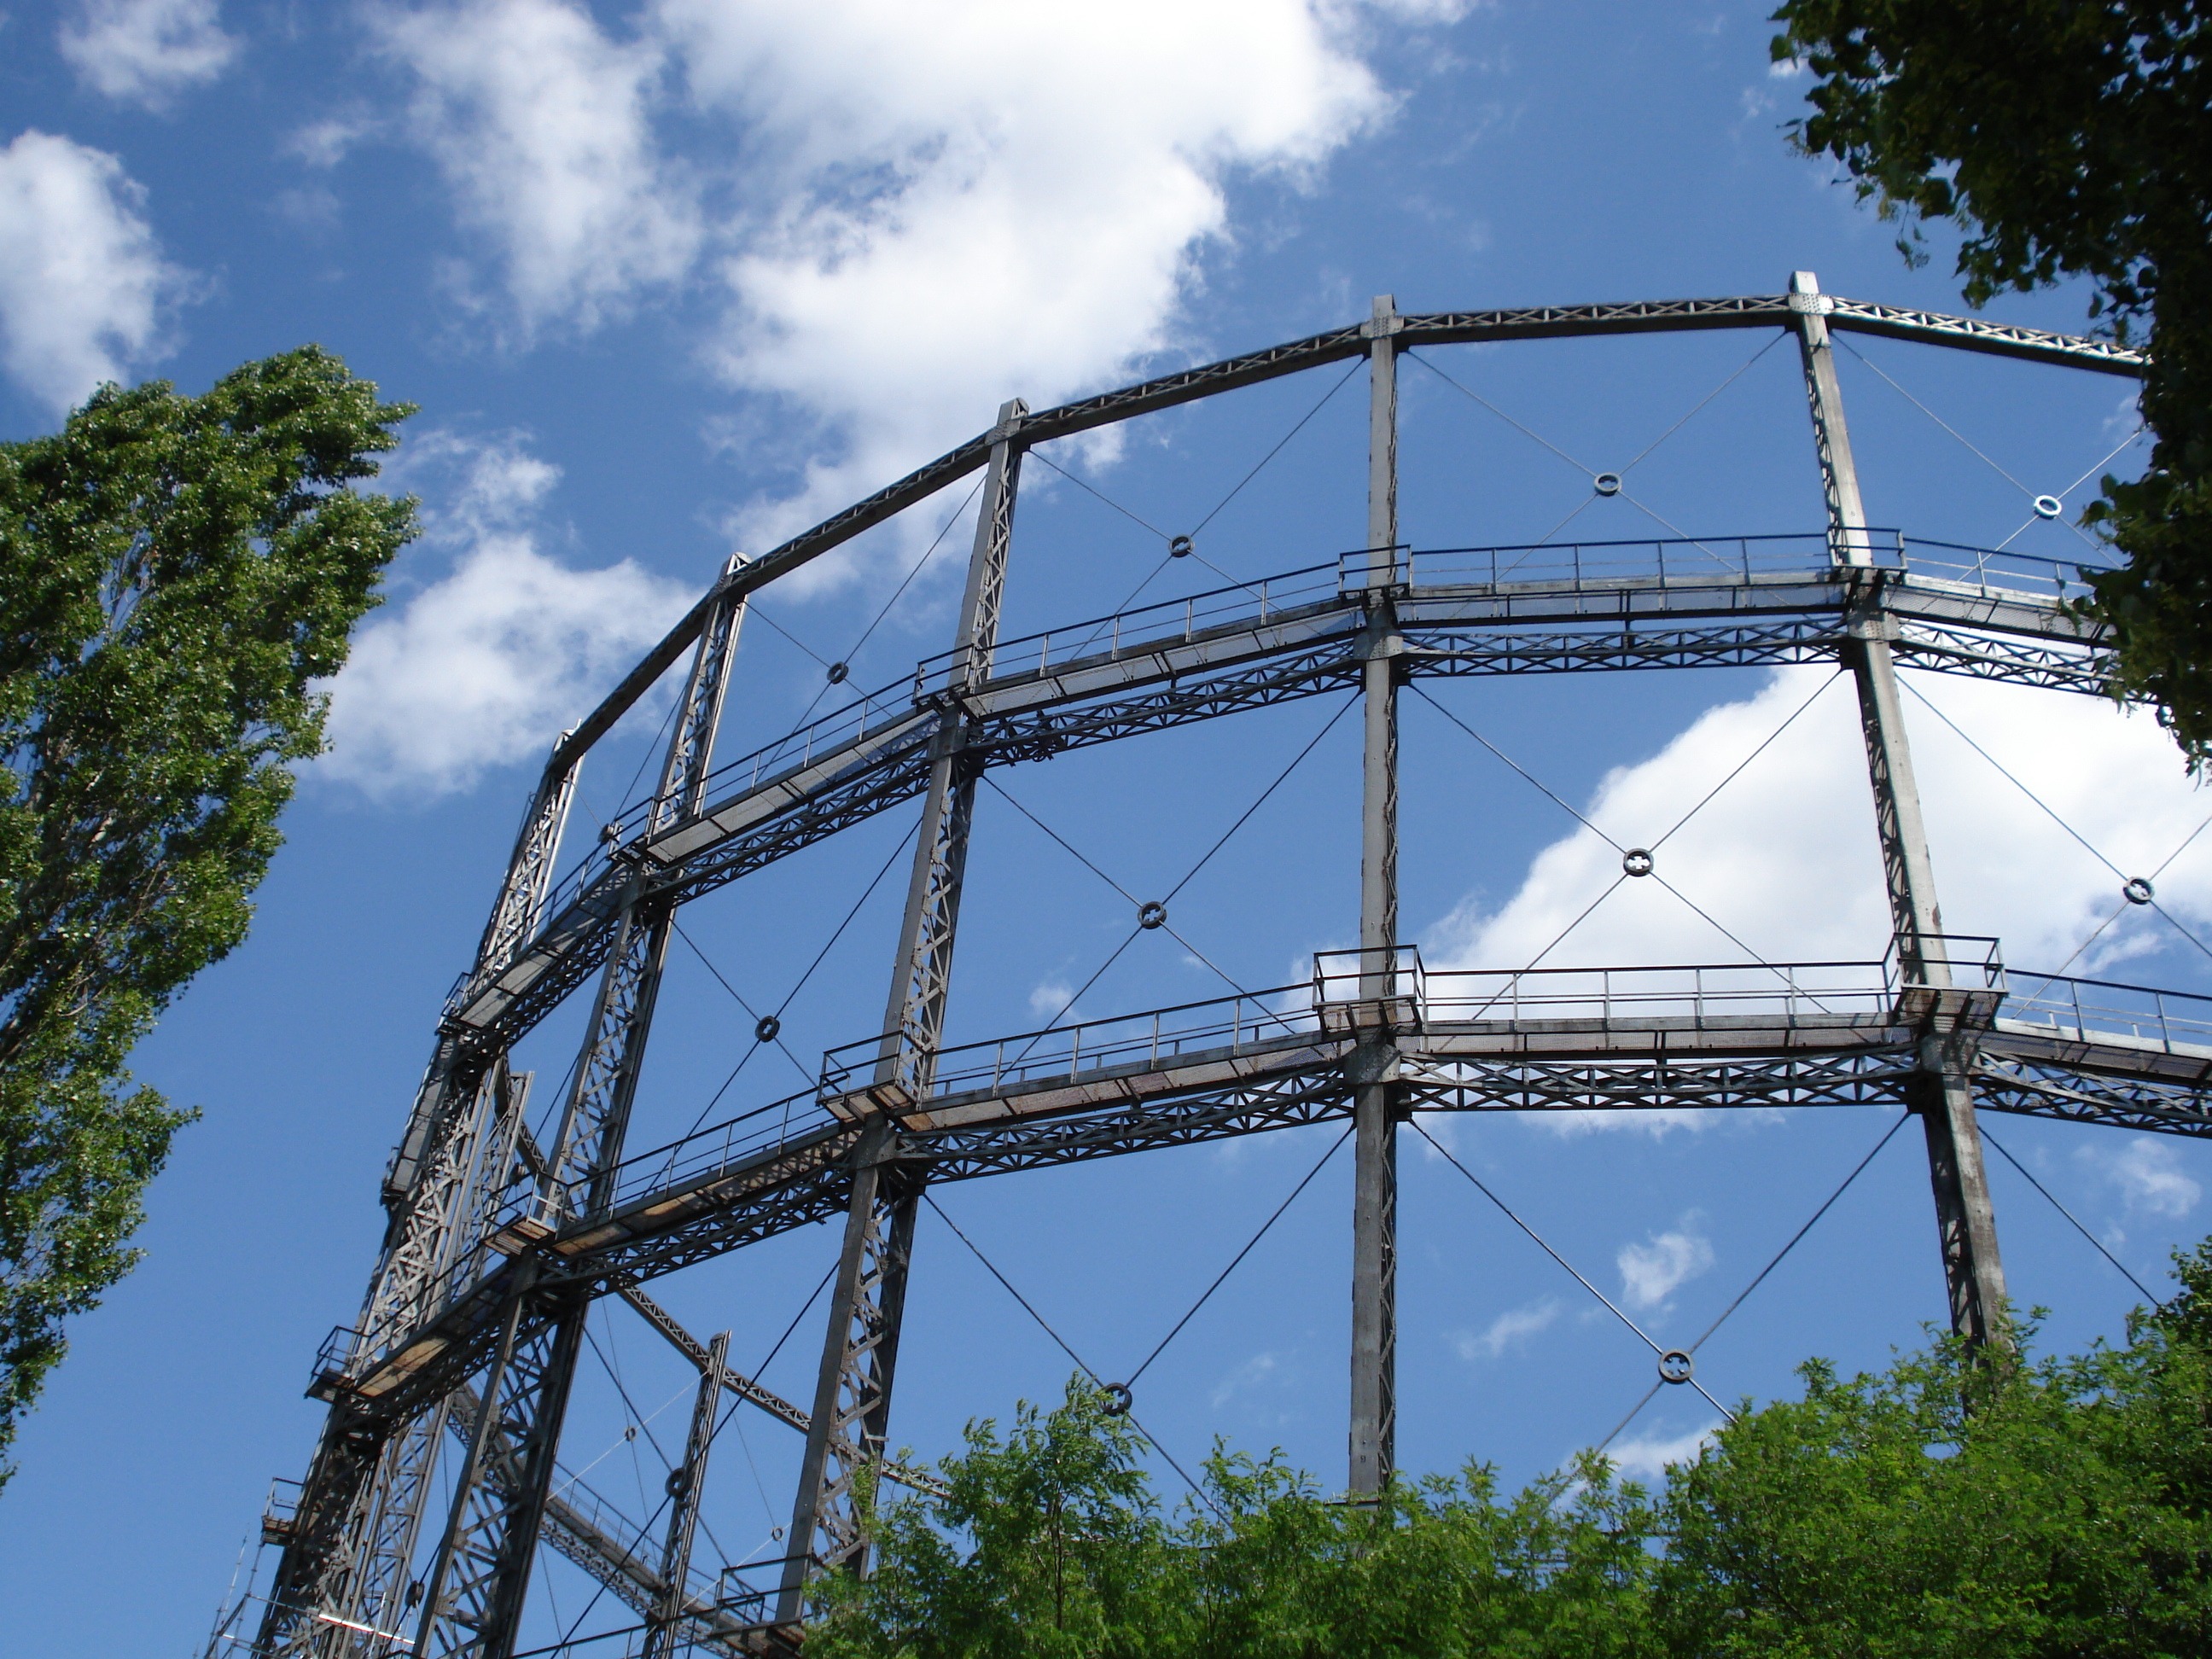
cloud, architecture, structure, sky, bridge, building, home, tower, mast, weather, landmark, blue, trees, structures, gasometer, clouds, homes, germany, berlin, overhead power line, lankwitz